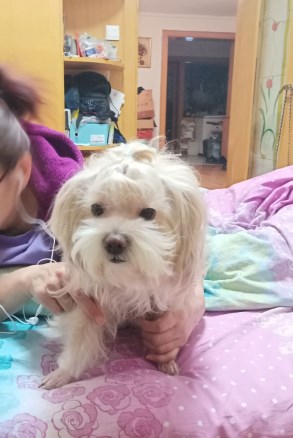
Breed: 3336-n000121-chinese_rural_dog